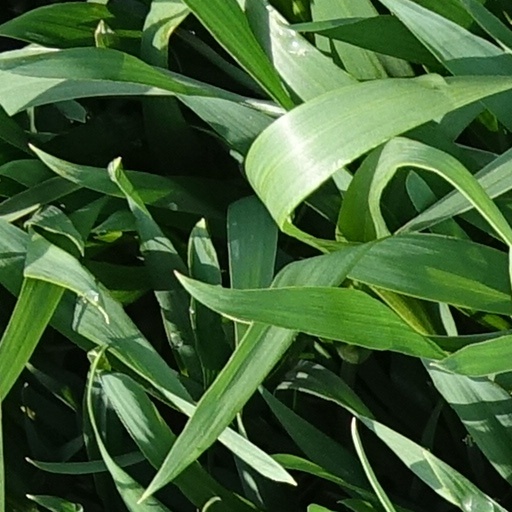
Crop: wheat